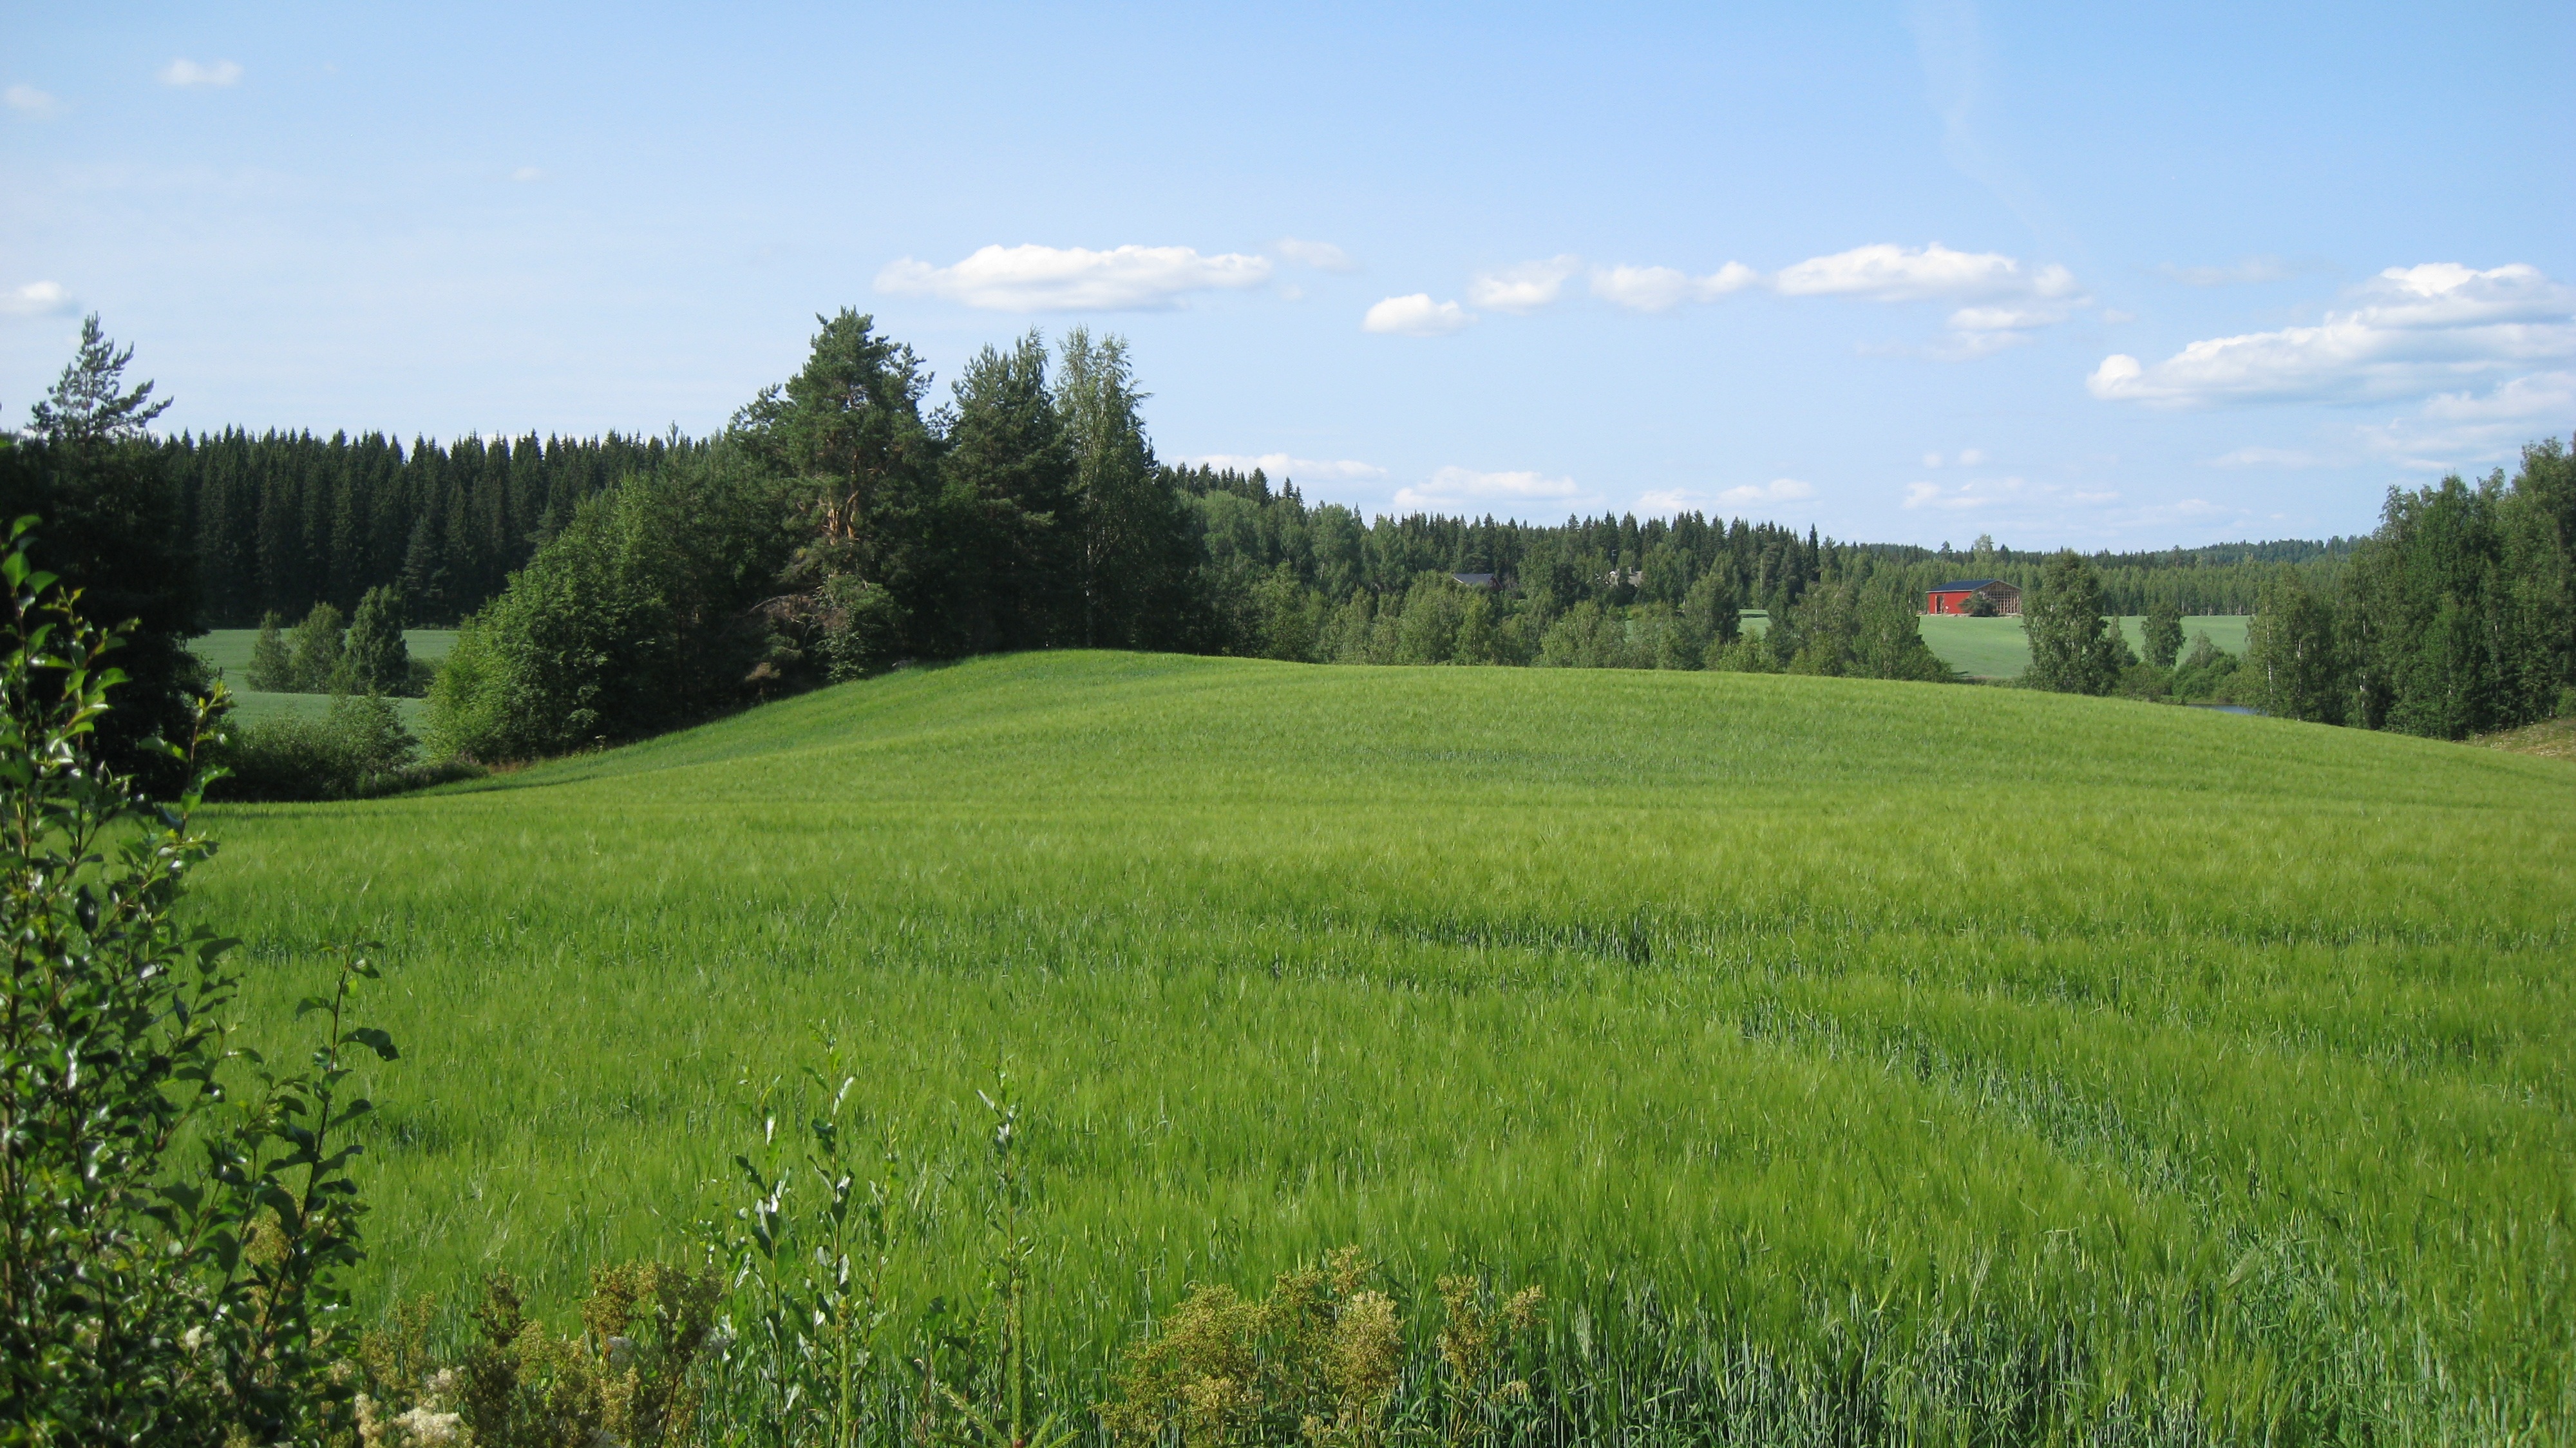
grass, field, farm, lawn, meadow, prairie, hill, summer, green, pasture, agriculture, plain, blue sky, trees, grassland, wetland, cornfield, plantation, plateau, habitat, ecosystem, finnish, rural area, paddy field, natural environment, geographical feature, grass family, land lot